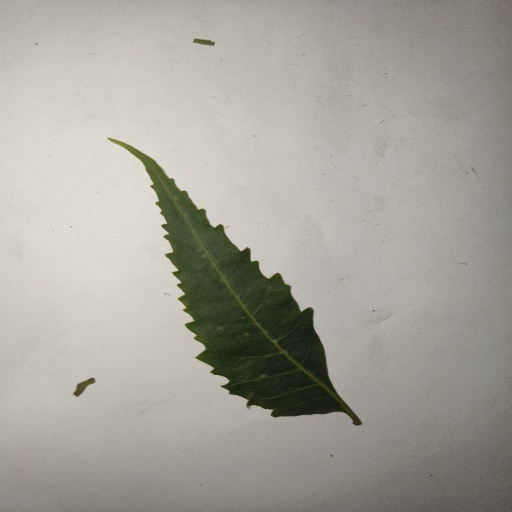
Species: Neem
Leaf condition: Healthy Leaf